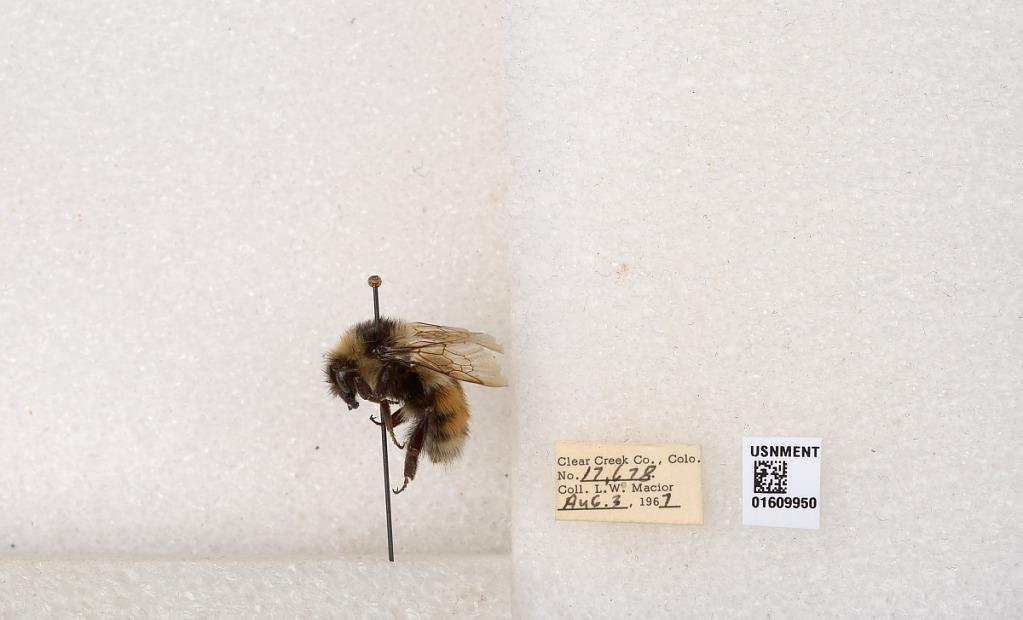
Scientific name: Bombus (Pyrobombus) sylvicola Kirby
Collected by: L. Macior
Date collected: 1967-8-3
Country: United States
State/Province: Colorado
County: Clear Creek
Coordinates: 39.6856, -105.645